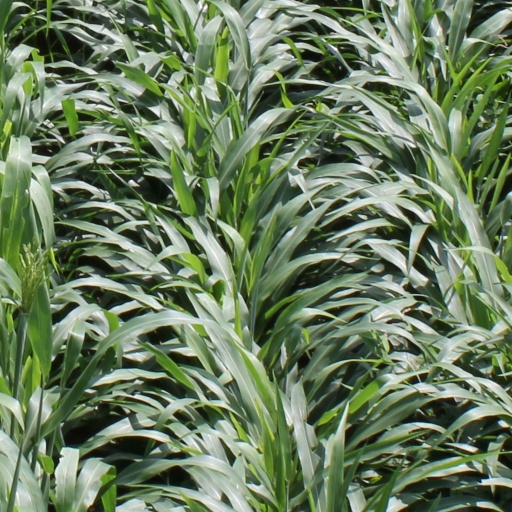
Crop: sorghum